Alienoid

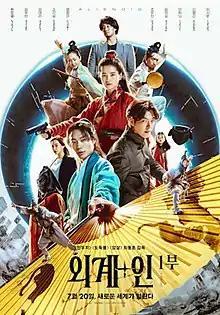
Theatrical release poster

Alienoid is a 2022 South Korean science fiction action film written and directed by Choi Dong-hoon. It features an ensemble cast, including Ryu Jun-yeol, Kim Woo-bin, Kim Tae-ri, So Ji-sub, Yum Jung-ah, Jo Woo-jin, Kim Eui-sung, Lee Hanee, and Shin Jung-geun. The film depicts an extraordinary story that unfolds as the gates of time open between late Goryeo and the present in 2022, when aliens appear. It was released on July 20, 2022, in IMAX and 4DX formats. The continuation, "", was released on January 10, 2024.